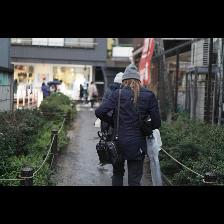
Label: Human